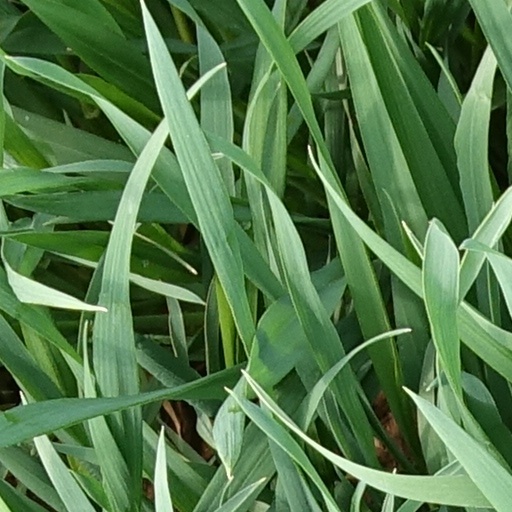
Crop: wheat